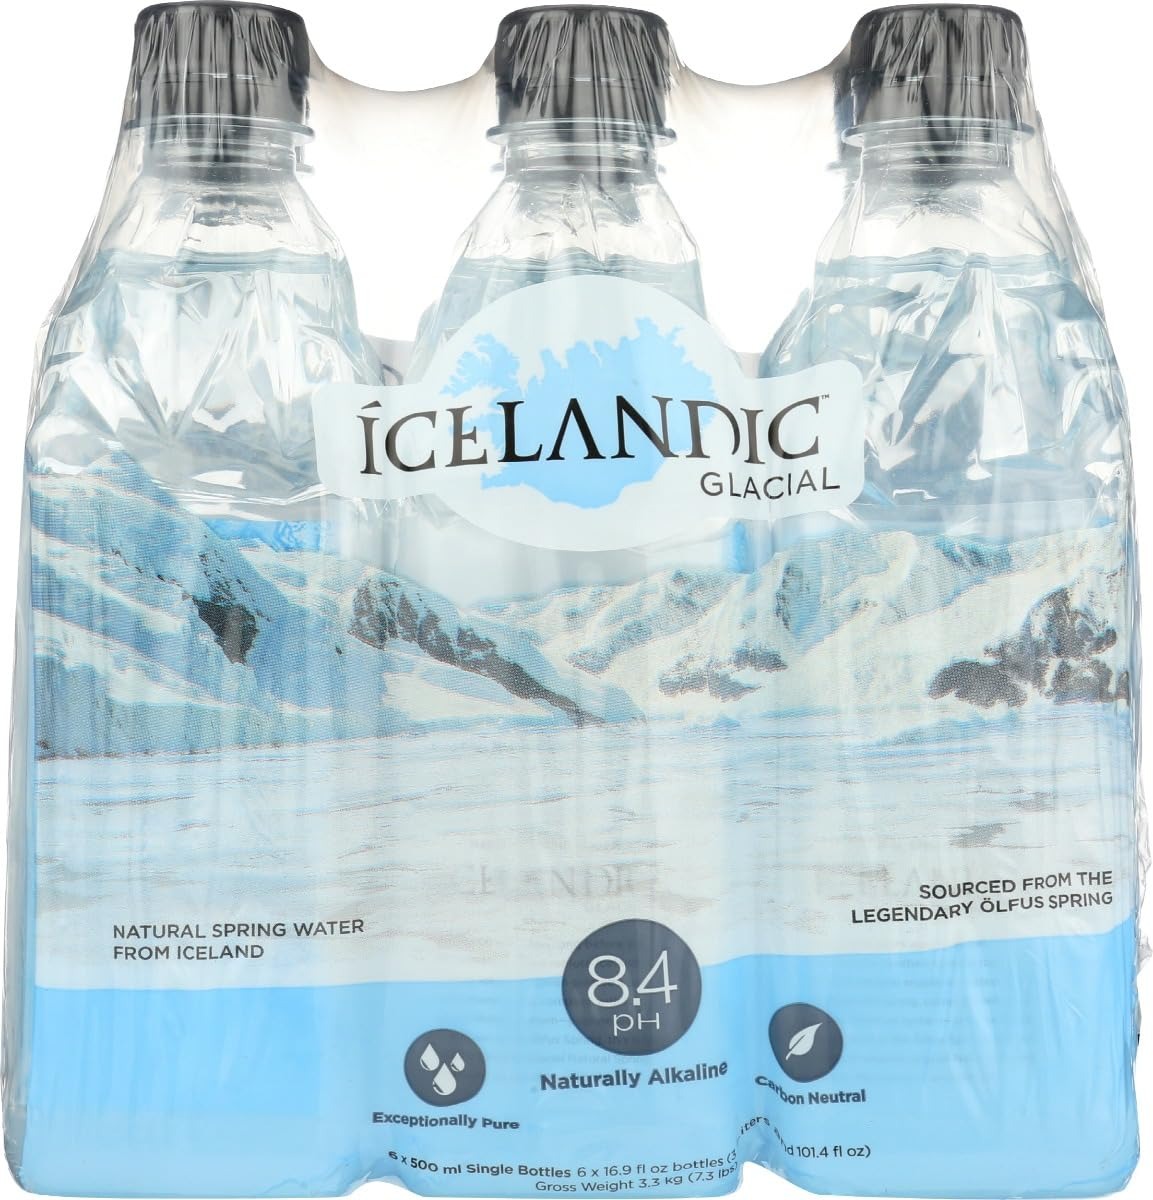
Item Name: Icelandic Glacial Agua de Manantial de Islandia, 6 Piezas de 500ml
Value: 101.44
Unit: Fl Oz

Price: 13